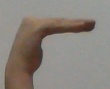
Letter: haa